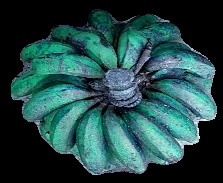
Variety: rasbale
Grade: grade3